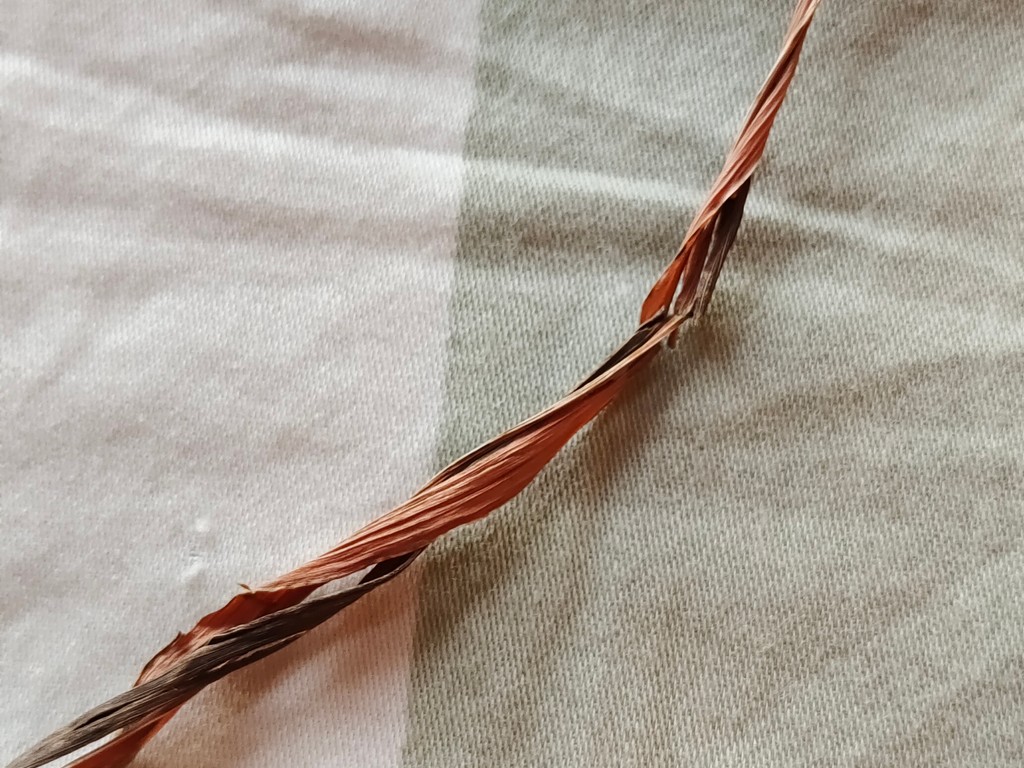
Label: Dried